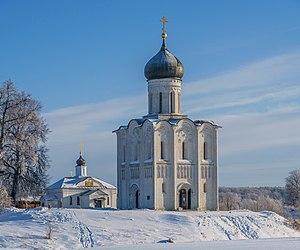
Au sein d'un bien intitulé Monuments de Vladimir et de Souzdal, l'UNESCO a inscrit sur la liste du patrimoine mondial huit monuments médiévaux de Zalessie en Russie.